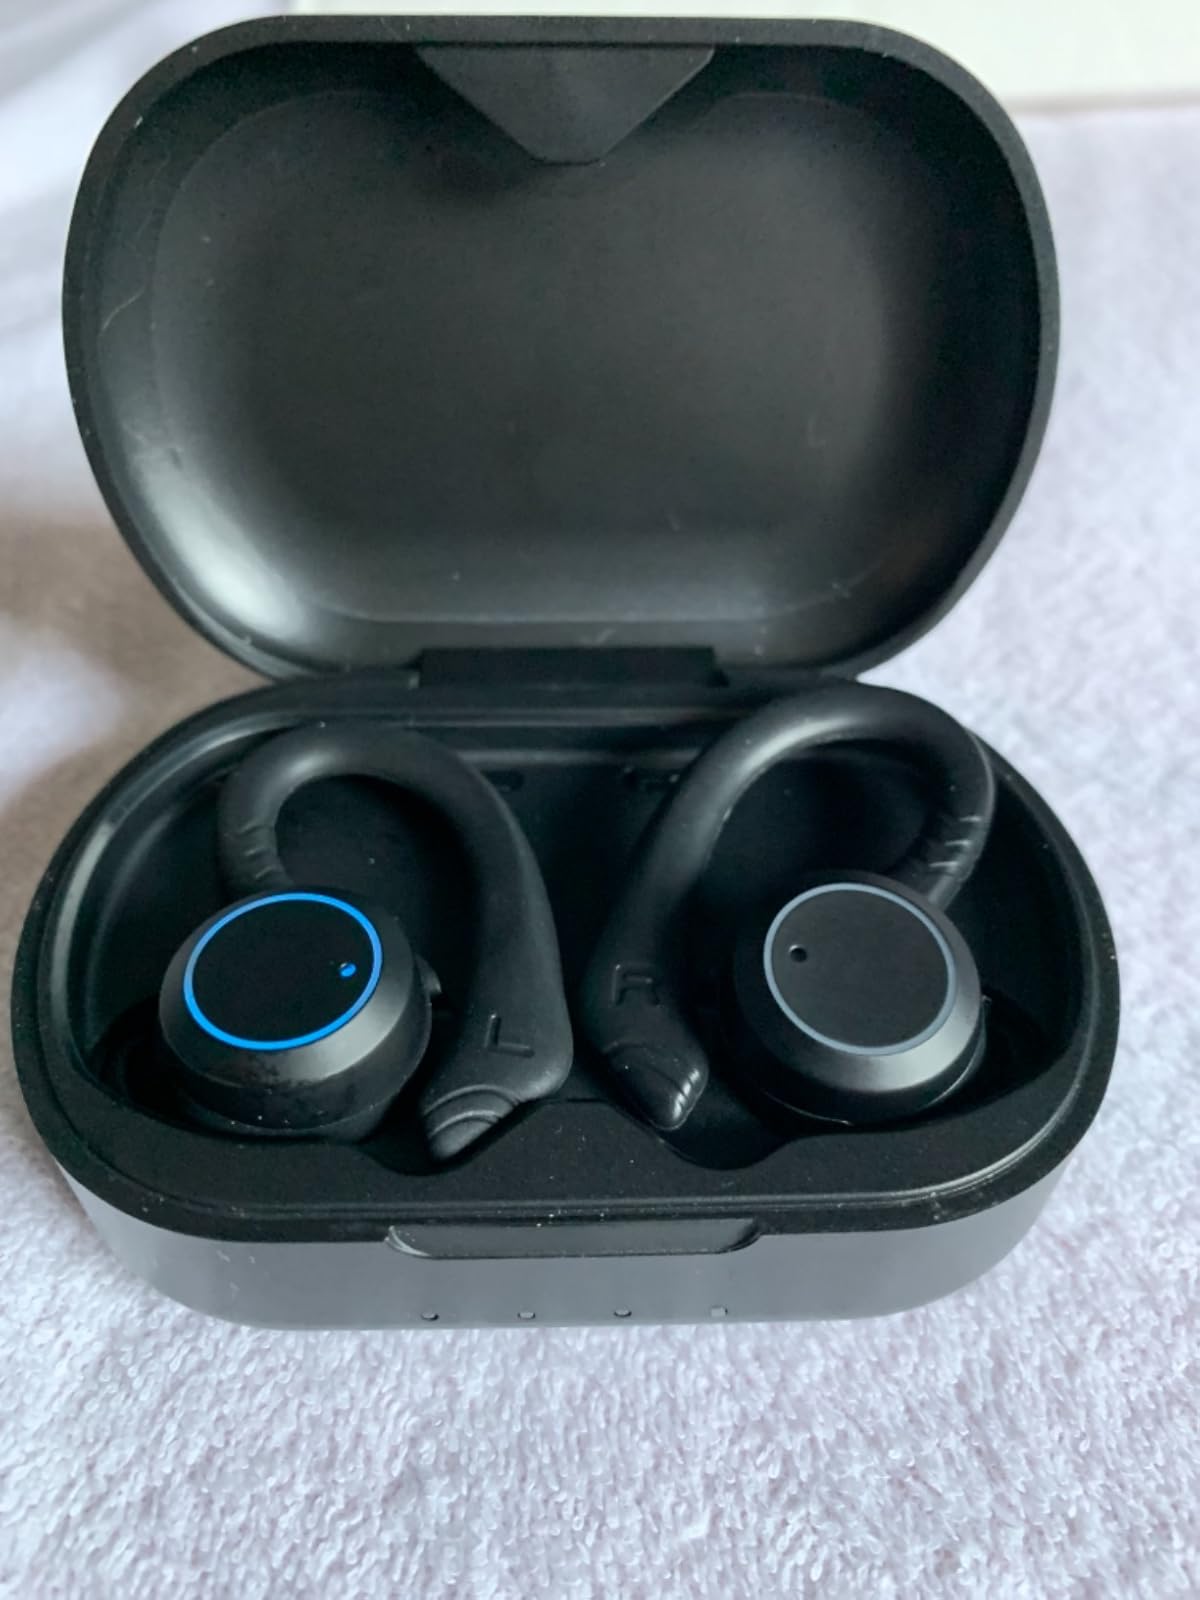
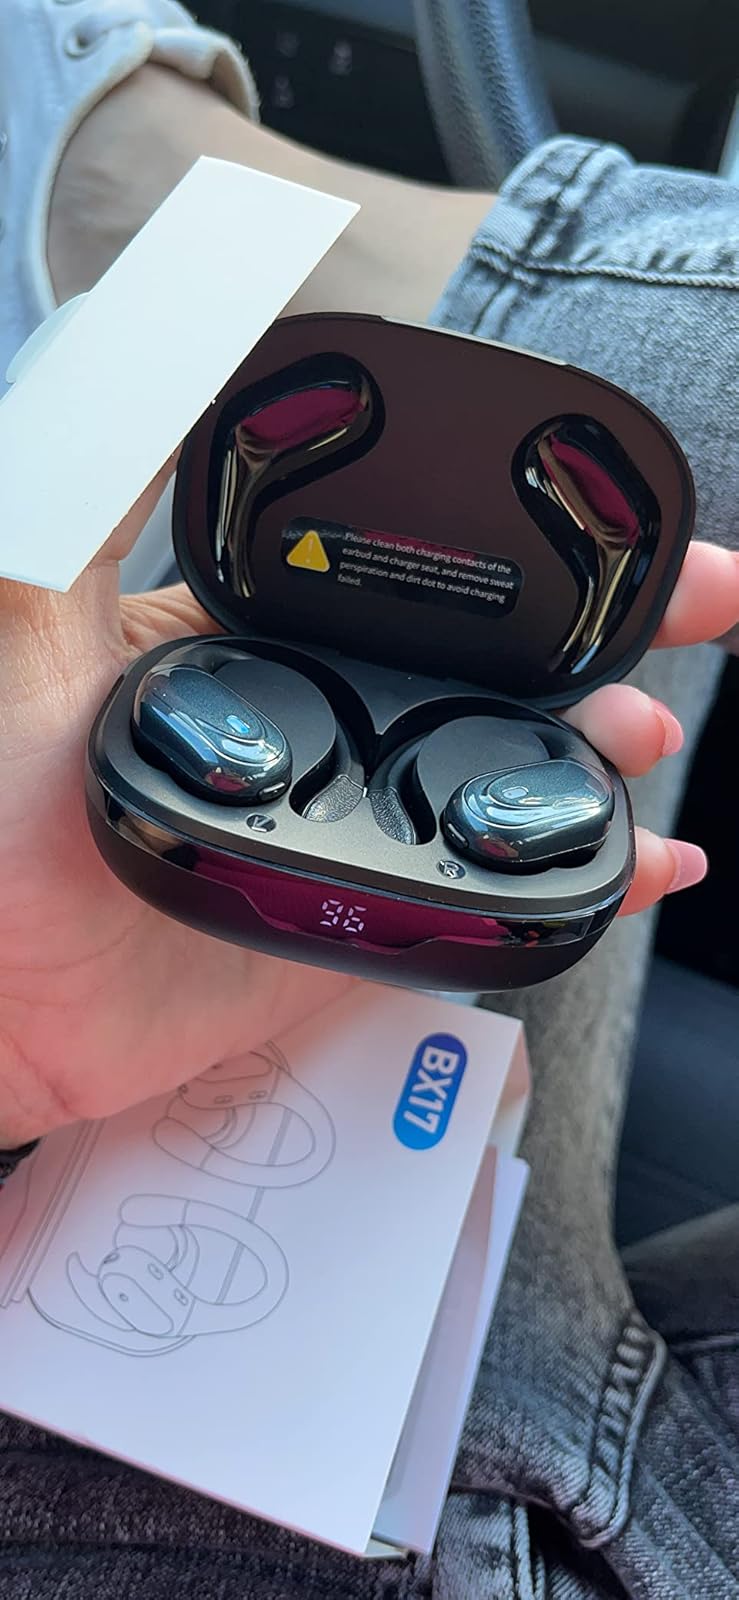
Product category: earbuds
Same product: no